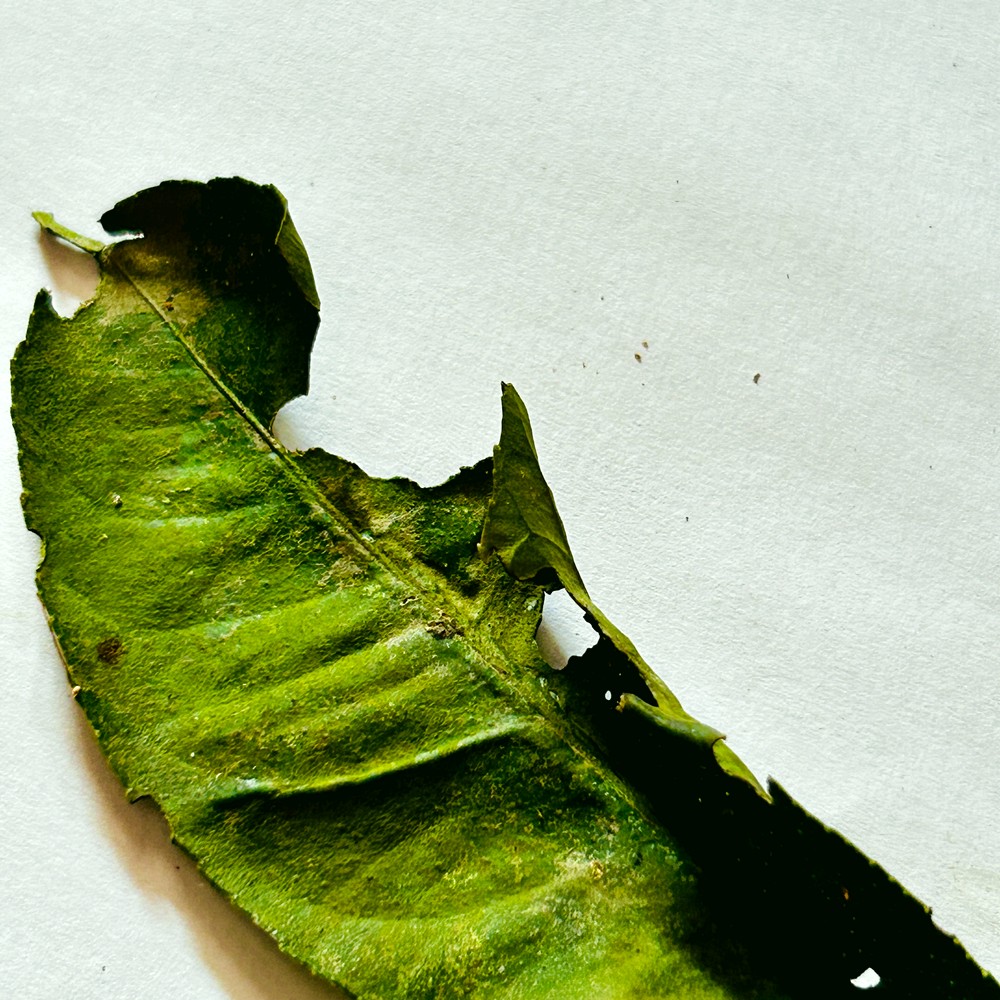
Label: Deficiency Leaf